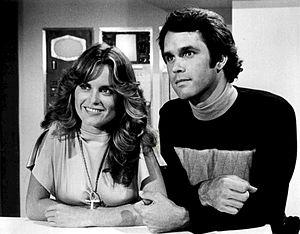
Heather Menzies est une actrice canado-américaine, née le 3 décembre 1949 à Toronto et morte le 24 décembre 2017 à Frankford en Ontario.
Gregory Neale Harrison est un acteur américain né le 31 mai 1950 à Avalon, Catalina, Californie.